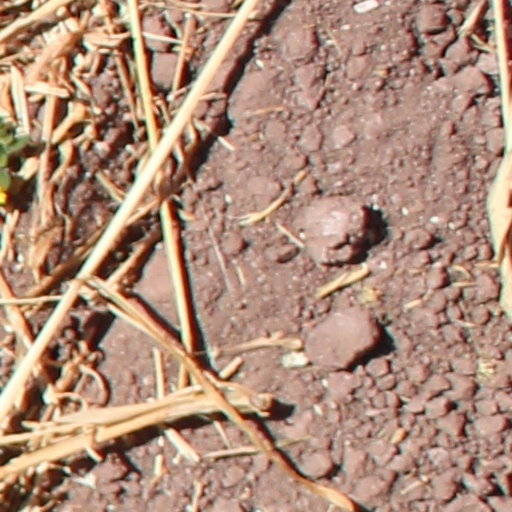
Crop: wheat